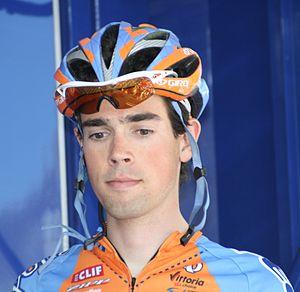
Blake Caldwell, aux Quatre jours de Dunkerque 2008
Blake Caldwell, né le 27 mars 1984 à Boulder, est un coureur cycliste américain, professionnel de 2005 à 2009.